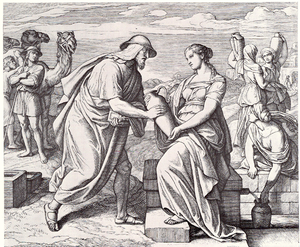
Gravure en bois pour «Die Bibel in Bildern», 1860. Português: Rebeca oferece água para o servo de Abraão. Gn 24:10-28."